2007 AFL Grand Final

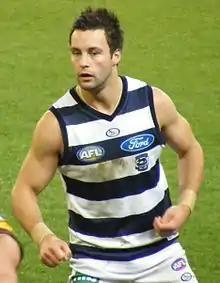
2007 Brownlow Medal winner Jimmy Bartel of Geelong (2008)

Geelong entered the season after finishing 10th in 2006. Geelong was the best performing side of the home and away season in 2007, finishing 12 points clear of second-placed Port Adelaide, with an 18–4 record and a percentage of 152.76, winning the McClelland Trophy. After opening the season with a 2–3 record, Geelong had lost only one of its last 19 games: by five points against Port Adelaide at Skilled Stadium in round 21 when Domenic Cassisi goaled with three seconds remaining. The grand final was Geelong's first appearance in a premiership decider since 1995, when they lost to Carlton. Geelong defeated the Kangaroos in their qualifying final at the Melbourne Cricket Ground by 106 points, earning them a second week bye, before they met Collingwood in the preliminary final, which Geelong won by five points in front of a crowd of 98,002.